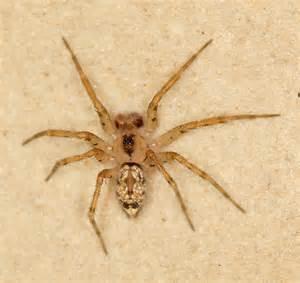
spider